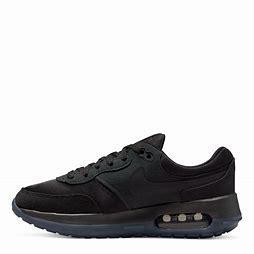
Brand: Nike
Model: Air Max Motif